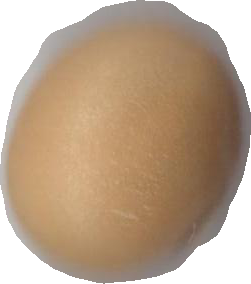
Variety: Grobogan